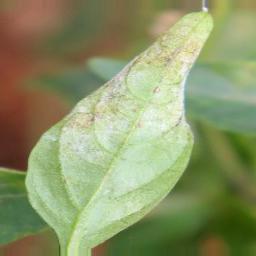
Label: powdery mildew